Acamptonectes

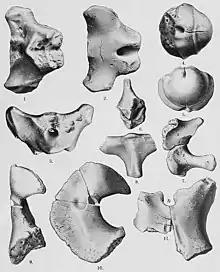
Incomplete holotype basicranium and interclavicle of "Ichthyosaurus brunsvicensis", a possible "Acamptonectes" specimen from Germany destroyed during World War II

Ichthyosaurs were traditionally thought to have been affected by three extinction events; one at the Triassic–Jurassic boundary, one at the Jurassic–Cretaceous boundary, and a final extinction in the Cretaceous at the boundary of the Cenomanian and Turonian ages that left no survivors. Some researchers suggested their species diversity declined after the mid-Jurassic, with the ichthyosaurs continuing until they disappeared at the end of the Cenomanian. This decline was thought to have been associated with a transition in the dominant ichthyosaur lineage; the large-eyed, thunniform (tuna-like) ophthalmosaurines, which were successful and widespread notwithstanding their hyper-specialisation, would have been replaced by the more generalised platypterygiines, which had smaller eyes and longer bodies.